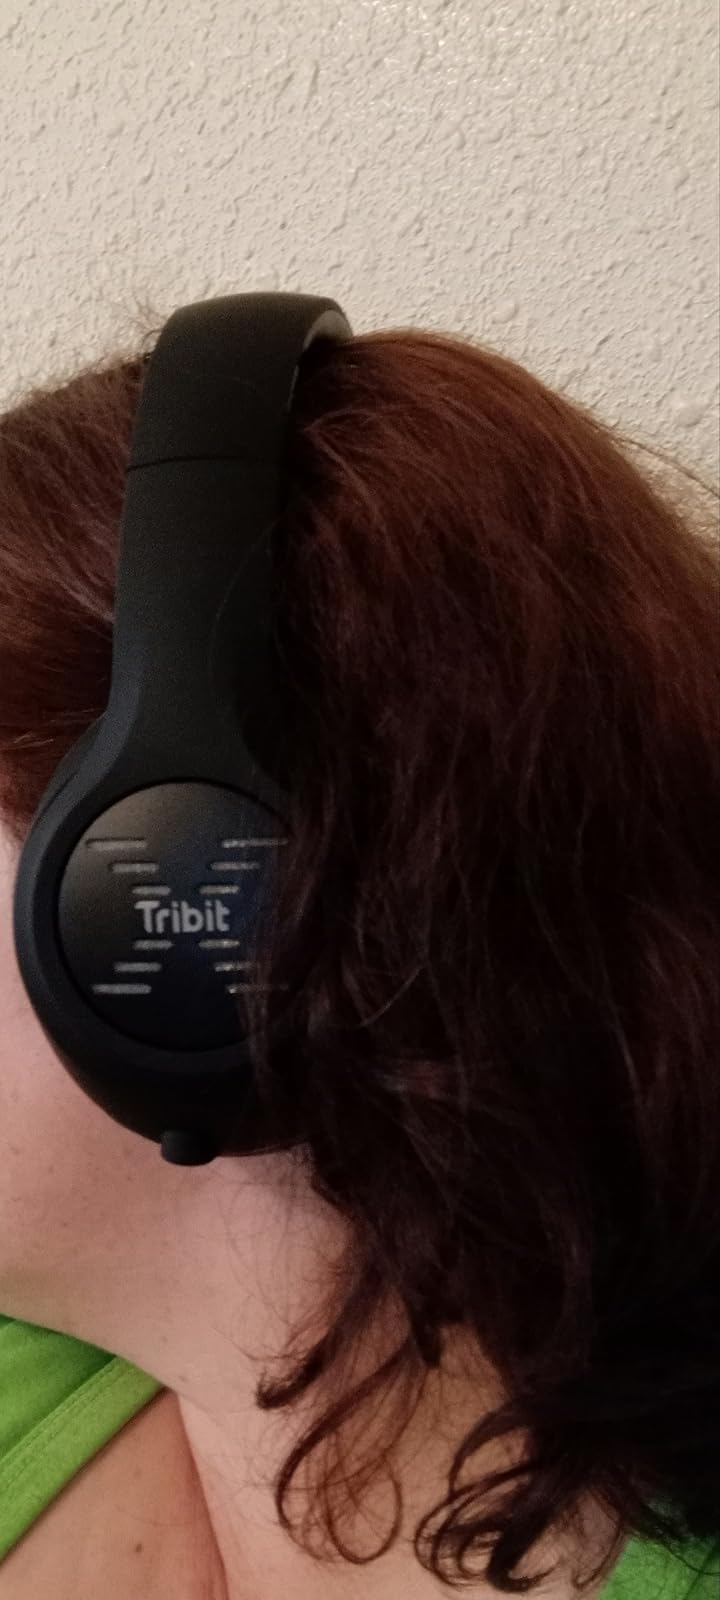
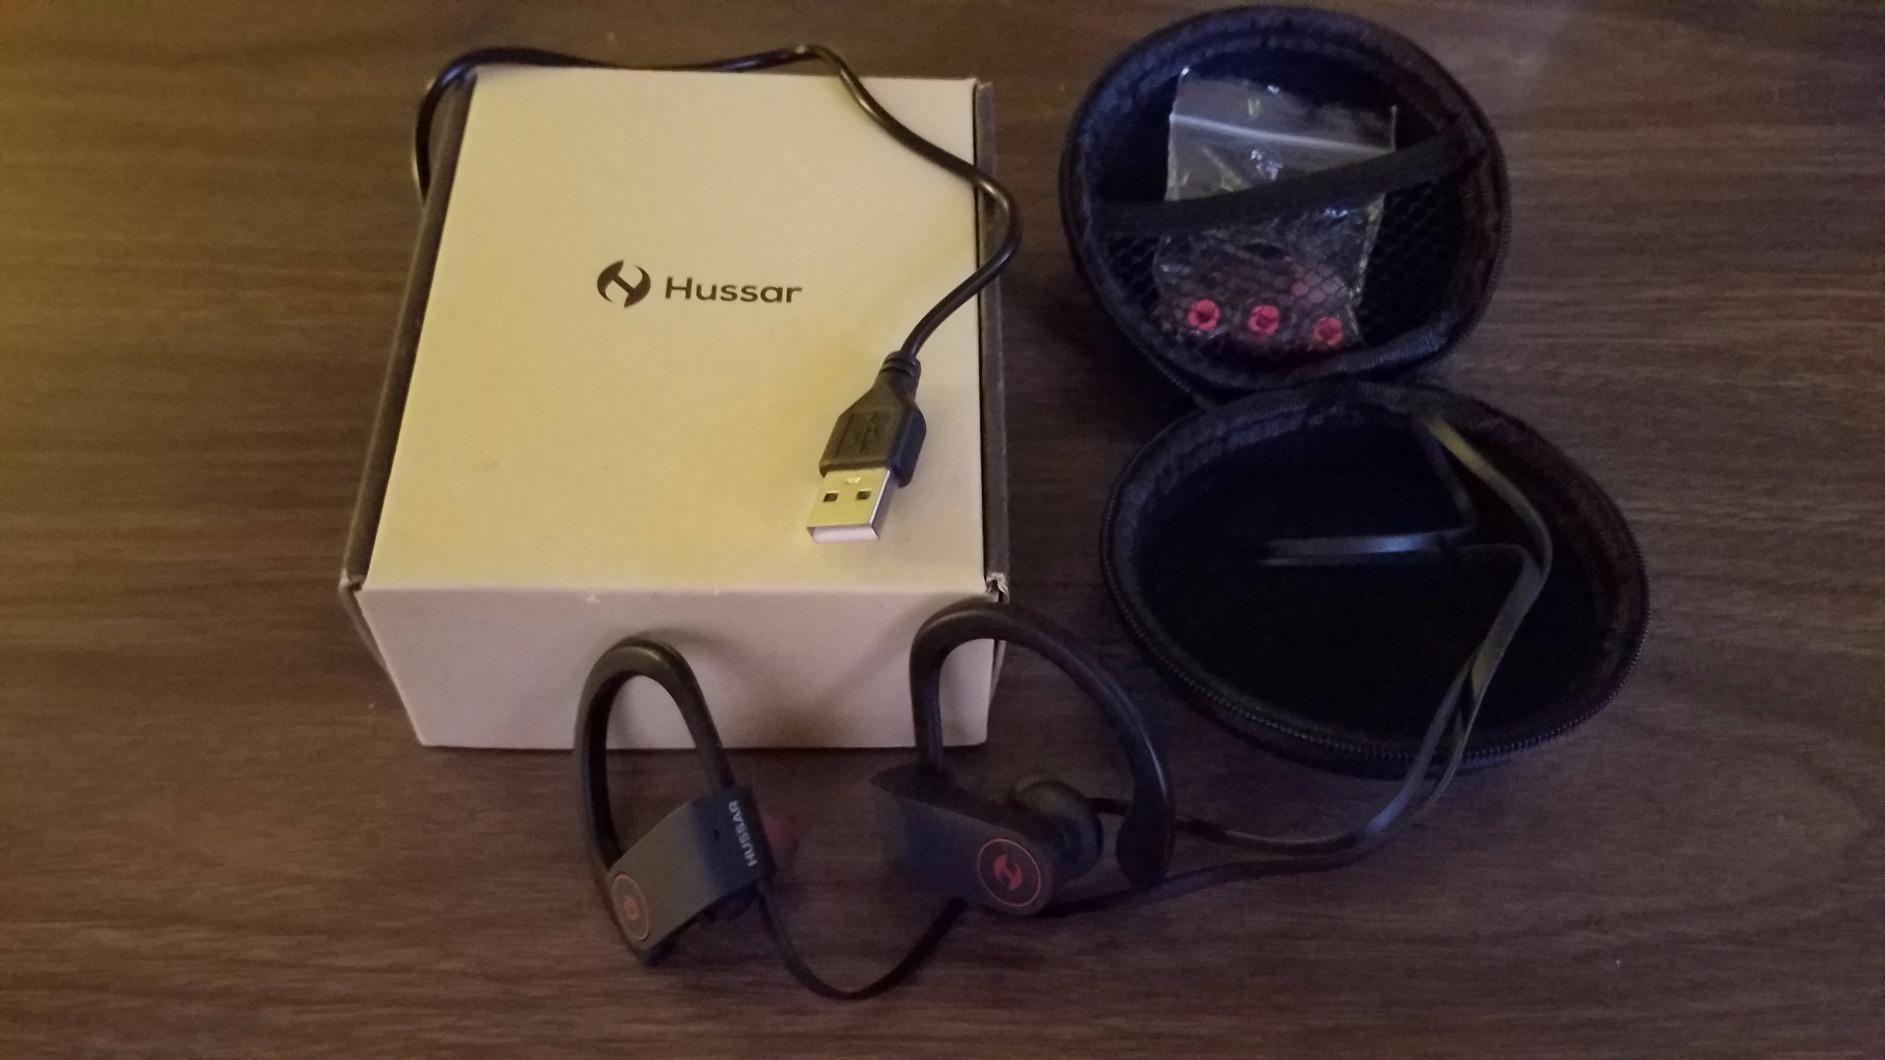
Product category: headphones
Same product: no